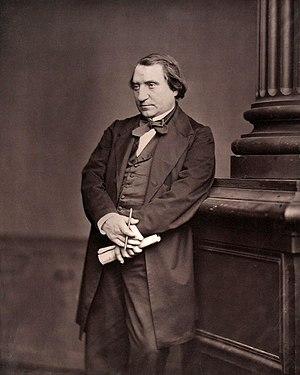
La quête du Jésus historique est une recherche historiographique qui étudie la vie de Jésus de Nazareth en tant que personnage historique.
Ernest Renan, né le 28 février 1823 à Tréguier et mort le 2 octobre 1892 à Paris, est un écrivain, philologue, philosophe et historien français.
Cet article présente la liste des membres de l'Académie française, rangée par ordre chronologique de leur élection à chaque fauteuil. Cette liste est précédée d'une liste réduite portant uniquement sur les membres actuels et présentée successivement selon quatre modes de rangement : par ordre alphabétique, par numéro de fauteuil, par date d'élection et par date de naissance.
Les Phéniciens sont un peuple antique originaire des cités de Phénicie, région qui correspond approximativement au Liban actuel. Cette dénomination provient des auteurs grecs qui ont écrit à leur sujet. La Phénicie a toujours été divisée entre plusieurs cités, dont les plus importantes étaient Byblos, Sidon, Tyr et Arwad, et on ne sait pas si celles-ci ont eu conscience d'une identité commune. Les historiens ont repris l'adjectif « phénicien » pour désigner la civilisation qui s'est épanouie dans la région entre 1200 et 300 av. J.-C.